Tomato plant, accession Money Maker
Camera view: horizontal (90 deg, fisheye); turntable rotation: 240 degrees
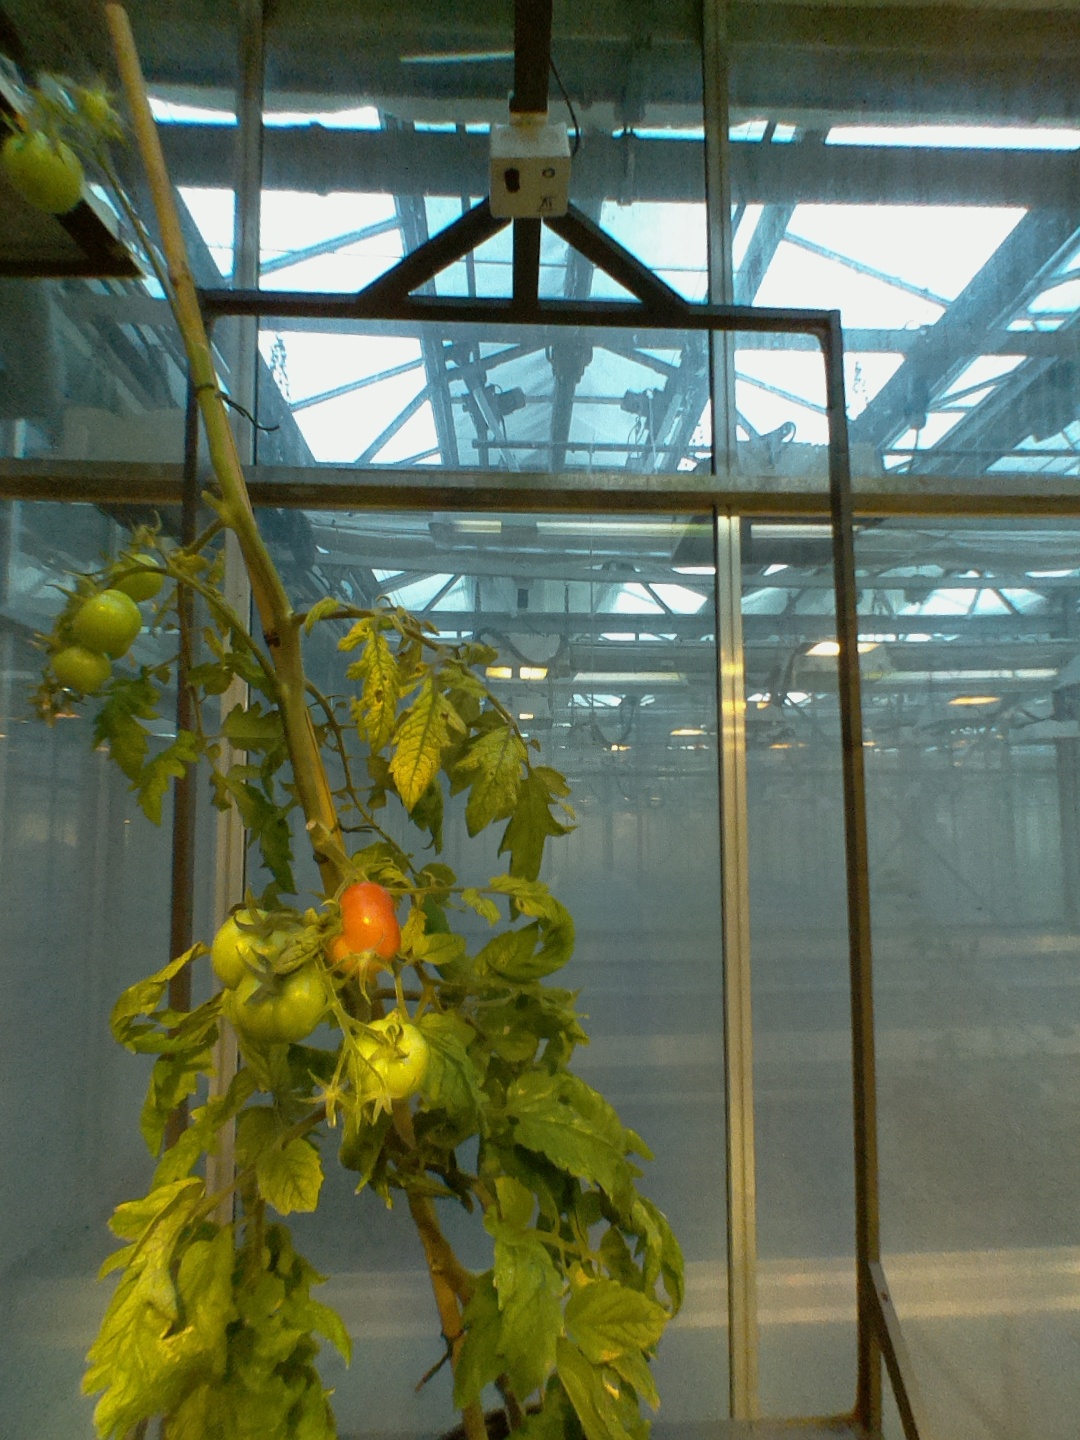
BBCH growth stage 81: 10%-20% of fruits show typical fully ripe color